Science in the Age of Enlightenment

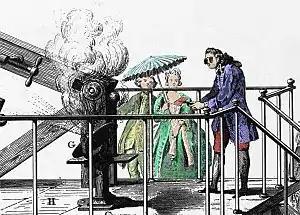
Antoine Lavoisier conducting an experiment related to combustion generated by amplified sun light

Despite these limitations, there was support for women in the sciences among some men, and many made valuable contributions to science during the 18th century. Two notable women who managed to participate in formal institutions were Laura Bassi and the Russian Princess Yekaterina Dashkova. Bassi was an Italian physicist who received a PhD from the University of Bologna and began teaching there in 1732. Dashkova became the director of the Russian Imperial Academy of Sciences of St. Petersburg in 1783. Her personal relationship with Empress Catherine the Great (r. 1762–1796) allowed her to obtain the position, which marked in history the first appointment of a woman to the directorship of a scientific academy. Eva Ekeblad became the first woman inducted into the Royal Swedish Academy of Science (1748).